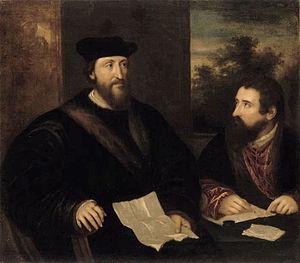
La légation d'Avignon débuta après le départ des papes d’Avignon au début du XVᵉ siècle : le gouvernement du Comtat Venaissin et de l'État d'Avignon furent confiés par les souverains pontifes à des légats qui siégèrent en Avignon. À partir du XVIᵉ siècle, ces légats furent progressivement remplacés par des vice-légats, qui devinrent à partir de 1691 les seuls représentants du pape pour les États pontificaux d'Avignon et du Comtat. La vice-légation subsista jusqu'au rattachement de ces États à la France en 1791.
Le lycée Ferdinand-Foch est un établissement public d'enseignements général, professionnel et supérieur de la ville de Rodez, en Aveyron. Cet établissement est fondé en 1562 et est géré par les jésuites, dont la trace subsiste par la chapelle et d'autres constructions.
Les légats pontificaux gouvernèrent Avignon à partir de 1433.